Syndicalism

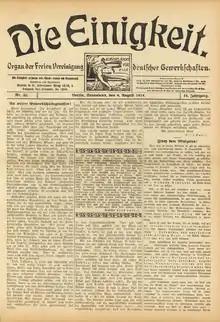
August 1914 edition of , a German syndicalist newspaper, protesting the outbreak of war

Francis Shor argues that the "IWW promotion of sabotage represents a kind of masculine posturing which directly challenged the individualizing techniques of power mobilized by industrial capitalism". Thus, "the IWW's masculine identity incorporated features of working-class solidarity and protest ... through 'virile' syndicalism." For example, while defending a black fellow worker against a racist insult, an IWW organizer in Louisiana insisted that "he is a man, a union man, an IWW—a MAN! ... and he has proven it by his action." During World War I, one of the IWW's anti-war slogans was "Don't Be a Soldier! Be a Man!" In some cases, syndicalist attitudes towards women changed. In 1901, the CGT's agricultural union in southern France was hostile to women; by 1909, this had changed. The CNT, initially hostile to independent women's organizations, worked closely with the libertarian feminist organization during the Spanish Civil War. According to the historian Sharif Gemie, the male orientation of parts of the syndicalist labor movement reflected the ideas of the anarchist Pierre-Joseph Proudhon, who defended patriarchy because women, of their own accord, are "chained to nature".